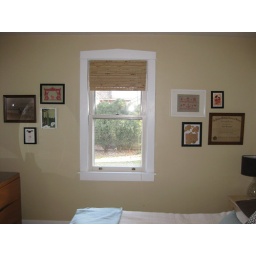
Created: 1.2.10. Project: Hung pictures on either side of the window in the guest bedroom